Palatine Anthology

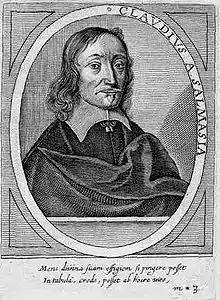
Claudius Salmasius (Claude de Saumaise), 1588–1653

The manuscript of the Palatine Anthology consists of 709 pages. The section of the manuscript which is kept today at the Library of the University of Heidelberg (MS Pal. gr. 23) consists of pages 1–614, and the other part, housed in the Bibliothèque nationale de France, (Par. Suppl. gr. 384) comprises the remaining 94 pages (pp. 615–709).